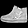
Label: Ankle boot